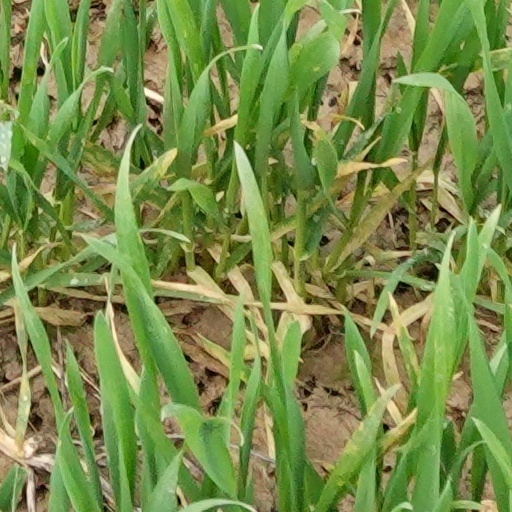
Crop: wheat